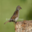
Label: bird